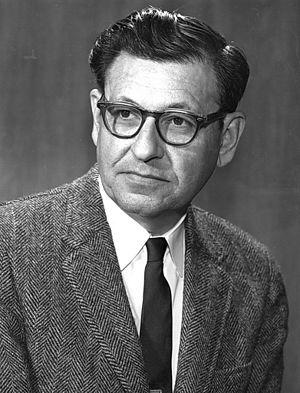
Albert Ghiorso est un physicien nucléaire américain codécouvreur de 12 éléments chimiques du tableau périodique. Sa carrière scientifique s'étale sur six décennies, du début des années 1940 à la fin des années 1990.